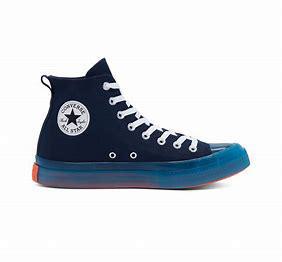
Brand: Converse
Model: Chuck Taylor All